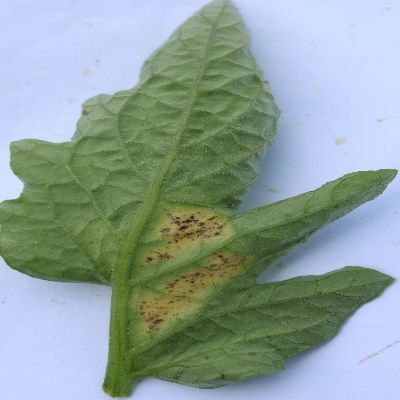
Crop: Tomato
Condition: leaf curl